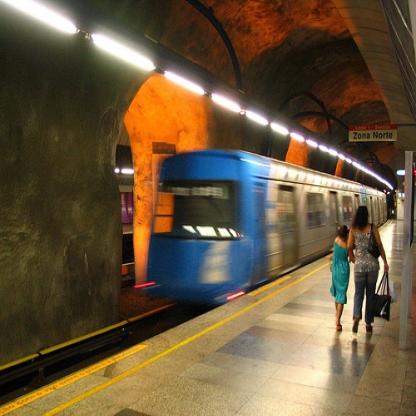
Scene: Indoor